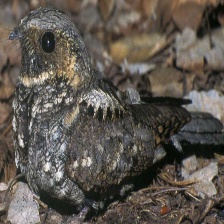
Species: EASTERN WIP POOR WILL
Scientific name: ANTROSTOMUS VOCIFERUS